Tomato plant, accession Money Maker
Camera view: vertical (180 deg); turntable rotation: 60 degrees
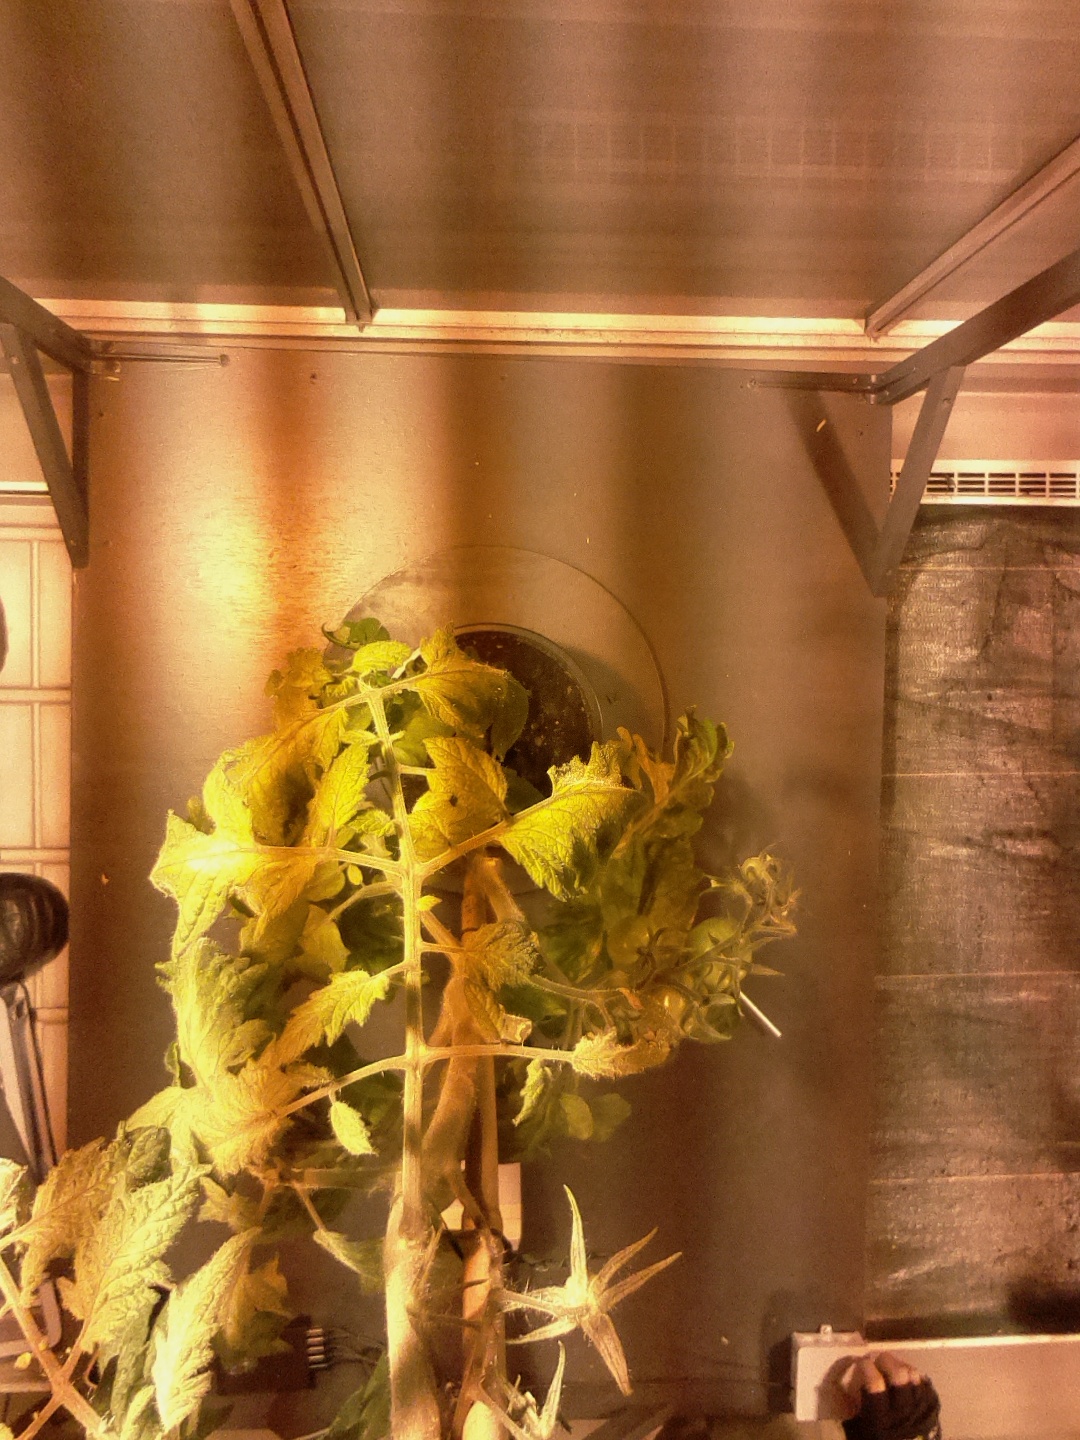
BBCH growth stage 75: 50%-60% of final fruit size